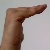
The image shows a hand gesture representing a space in Indian Sign Language.